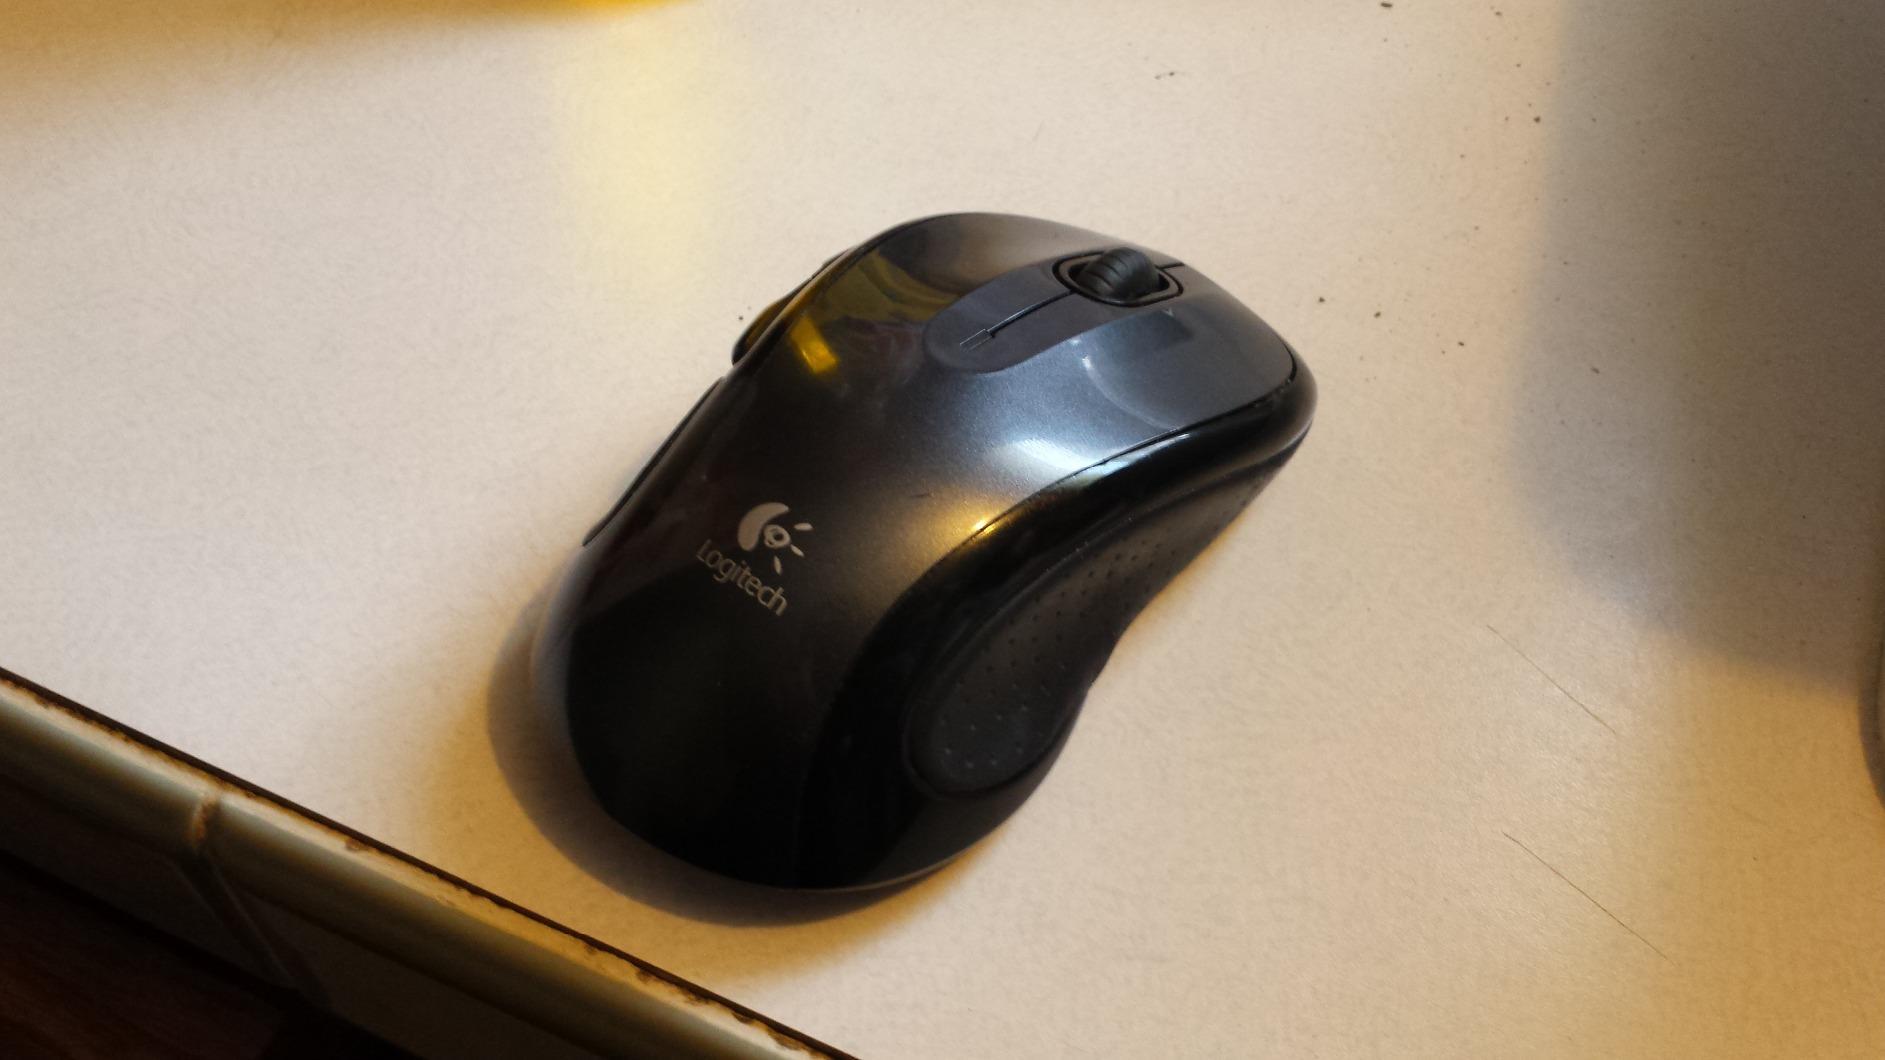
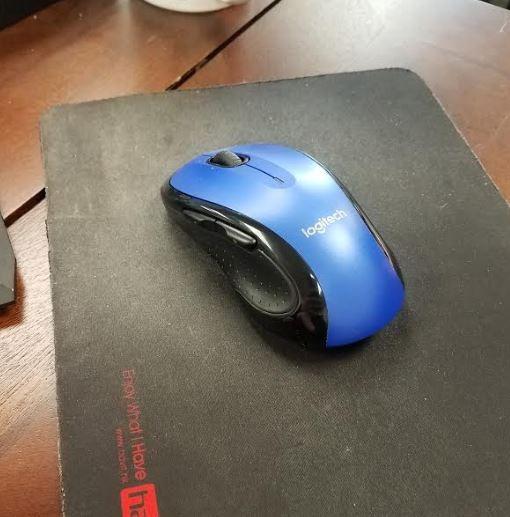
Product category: mouse
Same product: no